Urban rail in the United Kingdom

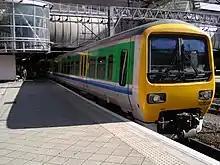
London Midland Class 323 at Birmingham New Street

In Northern Ireland's capital, Northern Ireland Railways Belfast suburban rail serves Greater Belfast. Services run about every 20 minutes from 06:00 until 00:00 on: